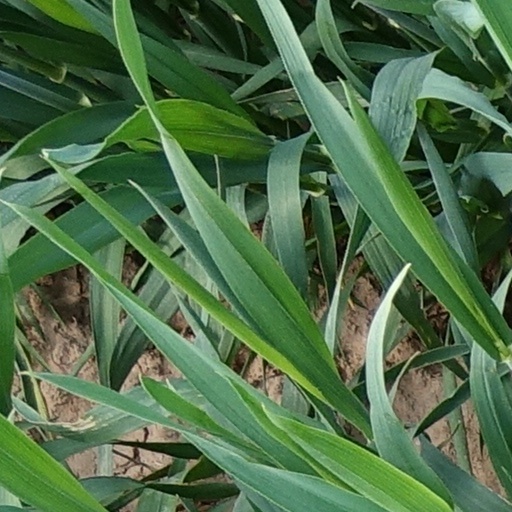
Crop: wheat